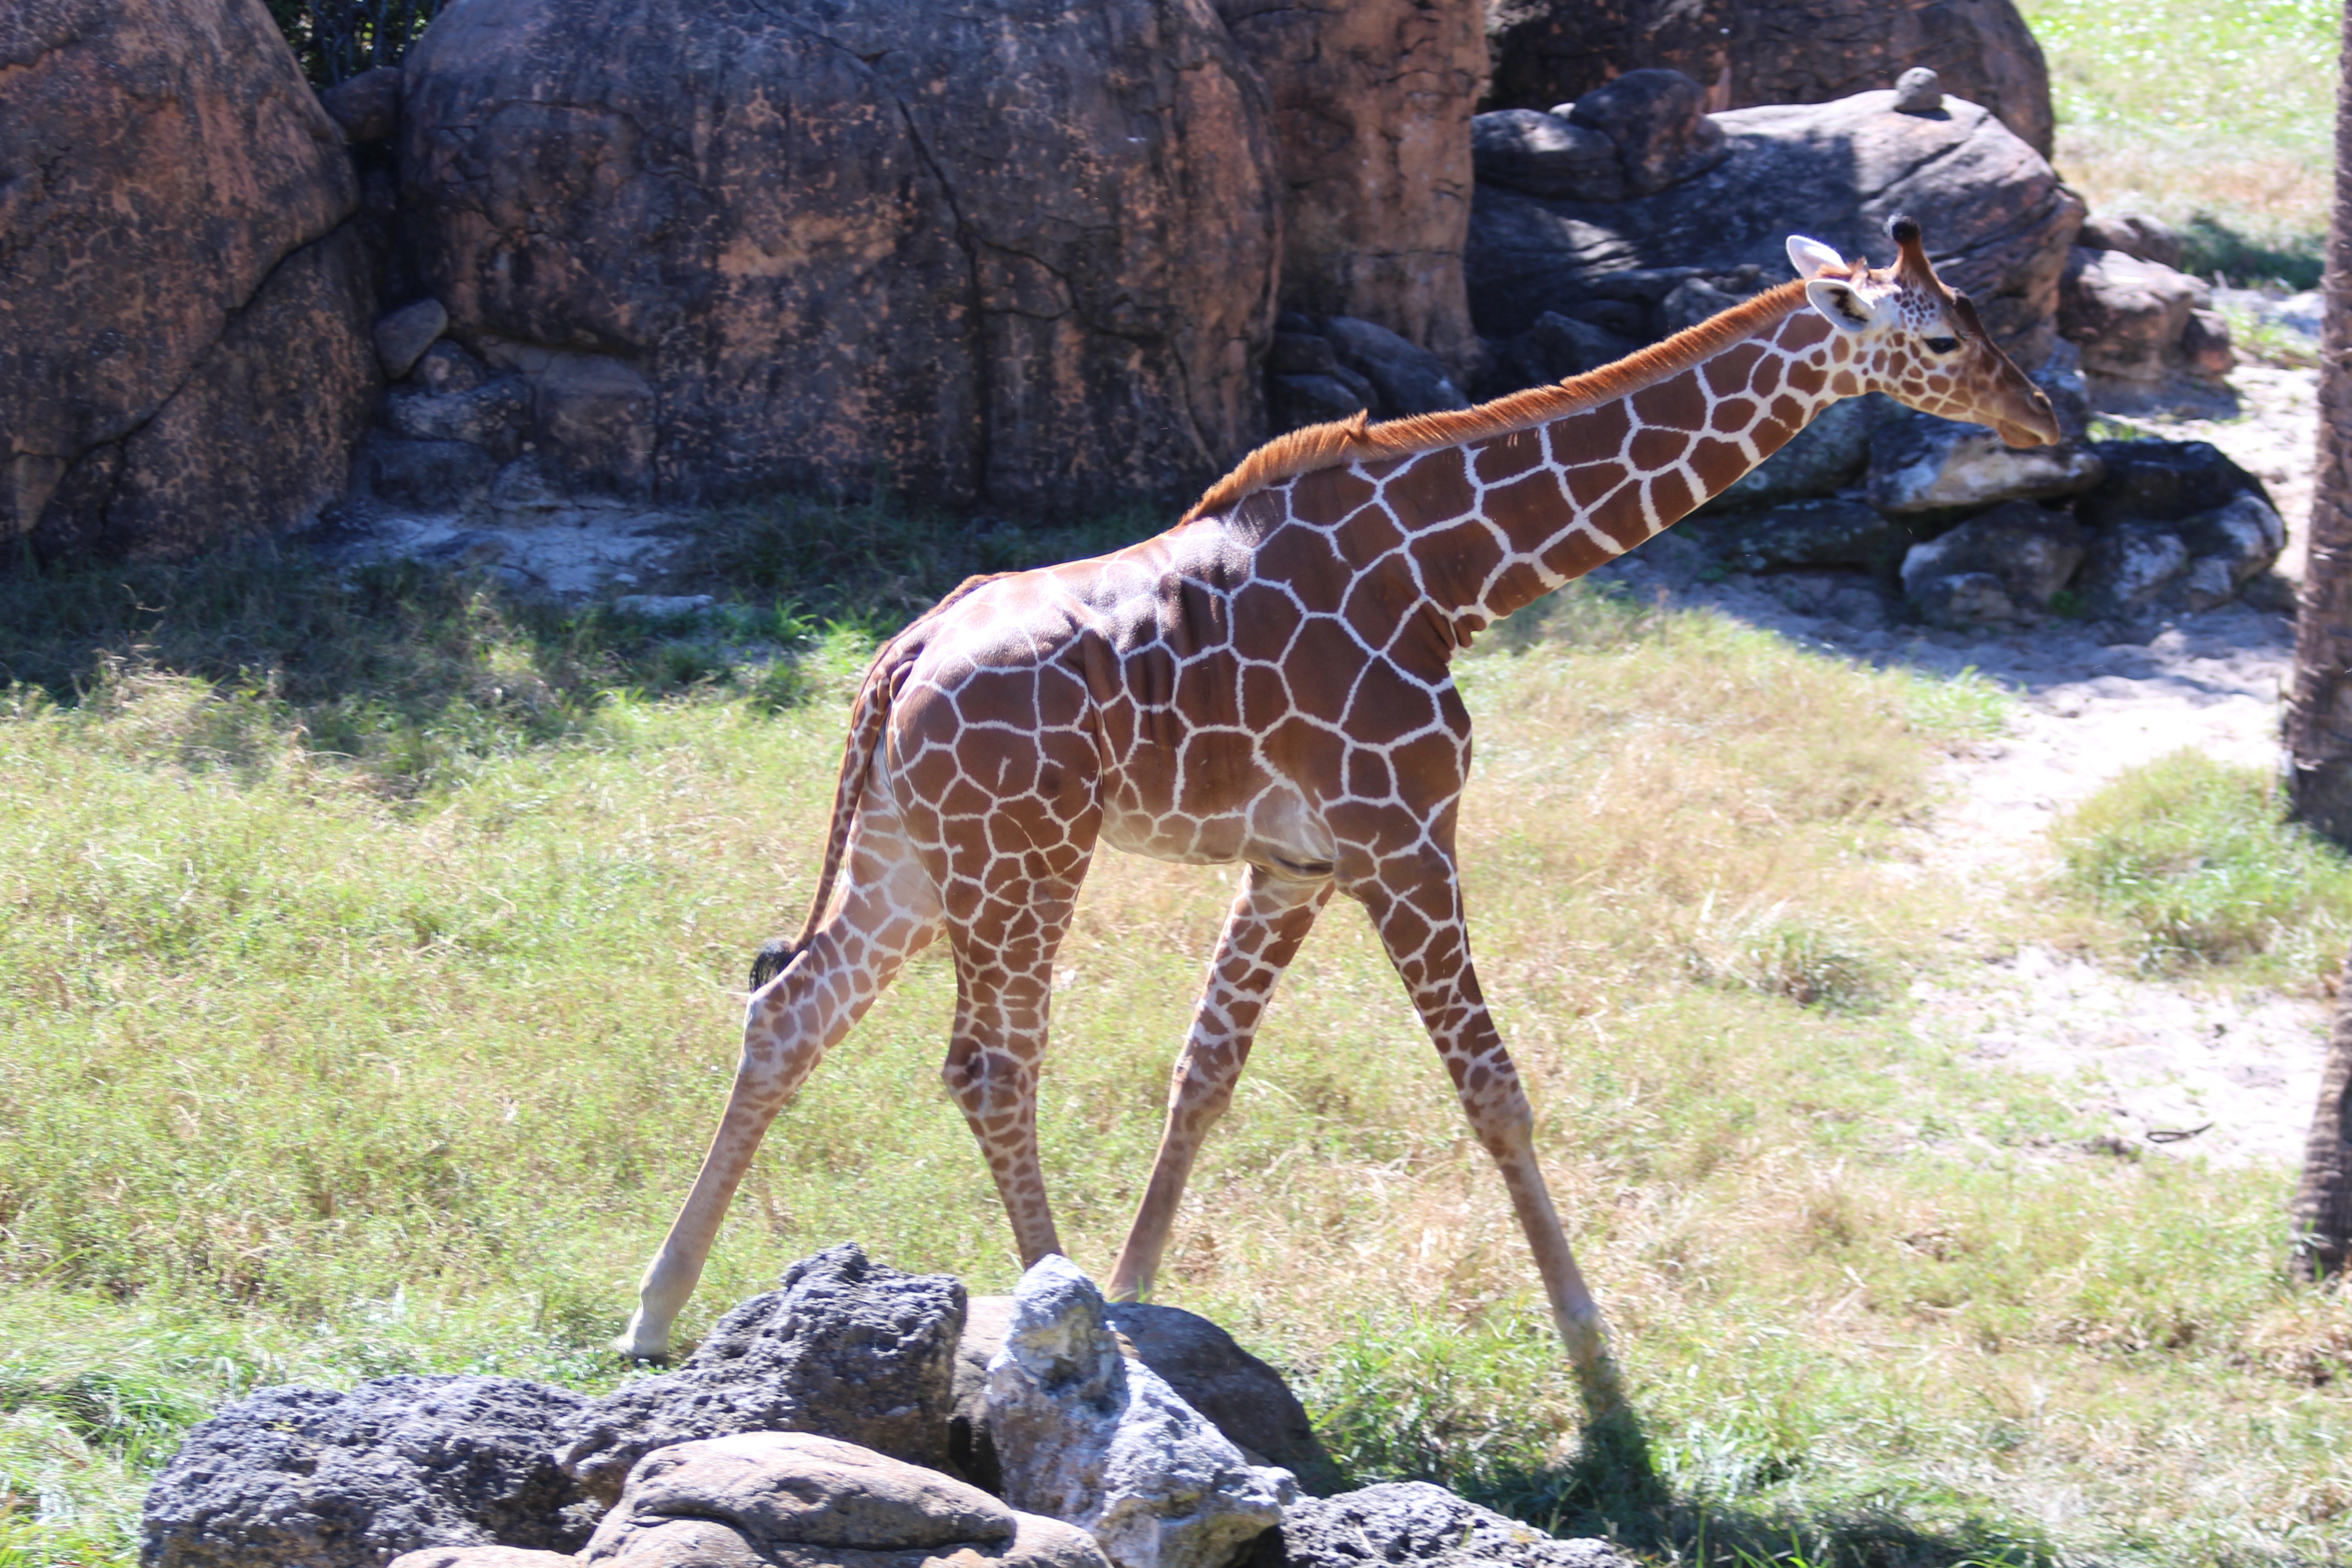
wildlife, zoo, mammal, fauna, giraffe, animals, giraffes, safari, giraffidae, baby animals